Women of the Book Collection

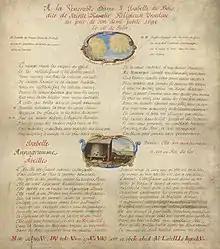
Emblems and texts in honor of the demi-jubilee of Ursuline sister Jeanne-Isabelle du Bois de Sainte Rosalie, on June 16, 1698 (from the Women of the Book Collection, nr. 7532559)

Cloistered convents, and female religious houses more generally, provided early modern women with access to a contemplative life of the mind—including educational opportunities, conventual libraries, and the resources needed to compose original works of theological, devotional, mystical, and liturgical significance—thanks to their protected status within the Roman Catholic Church.